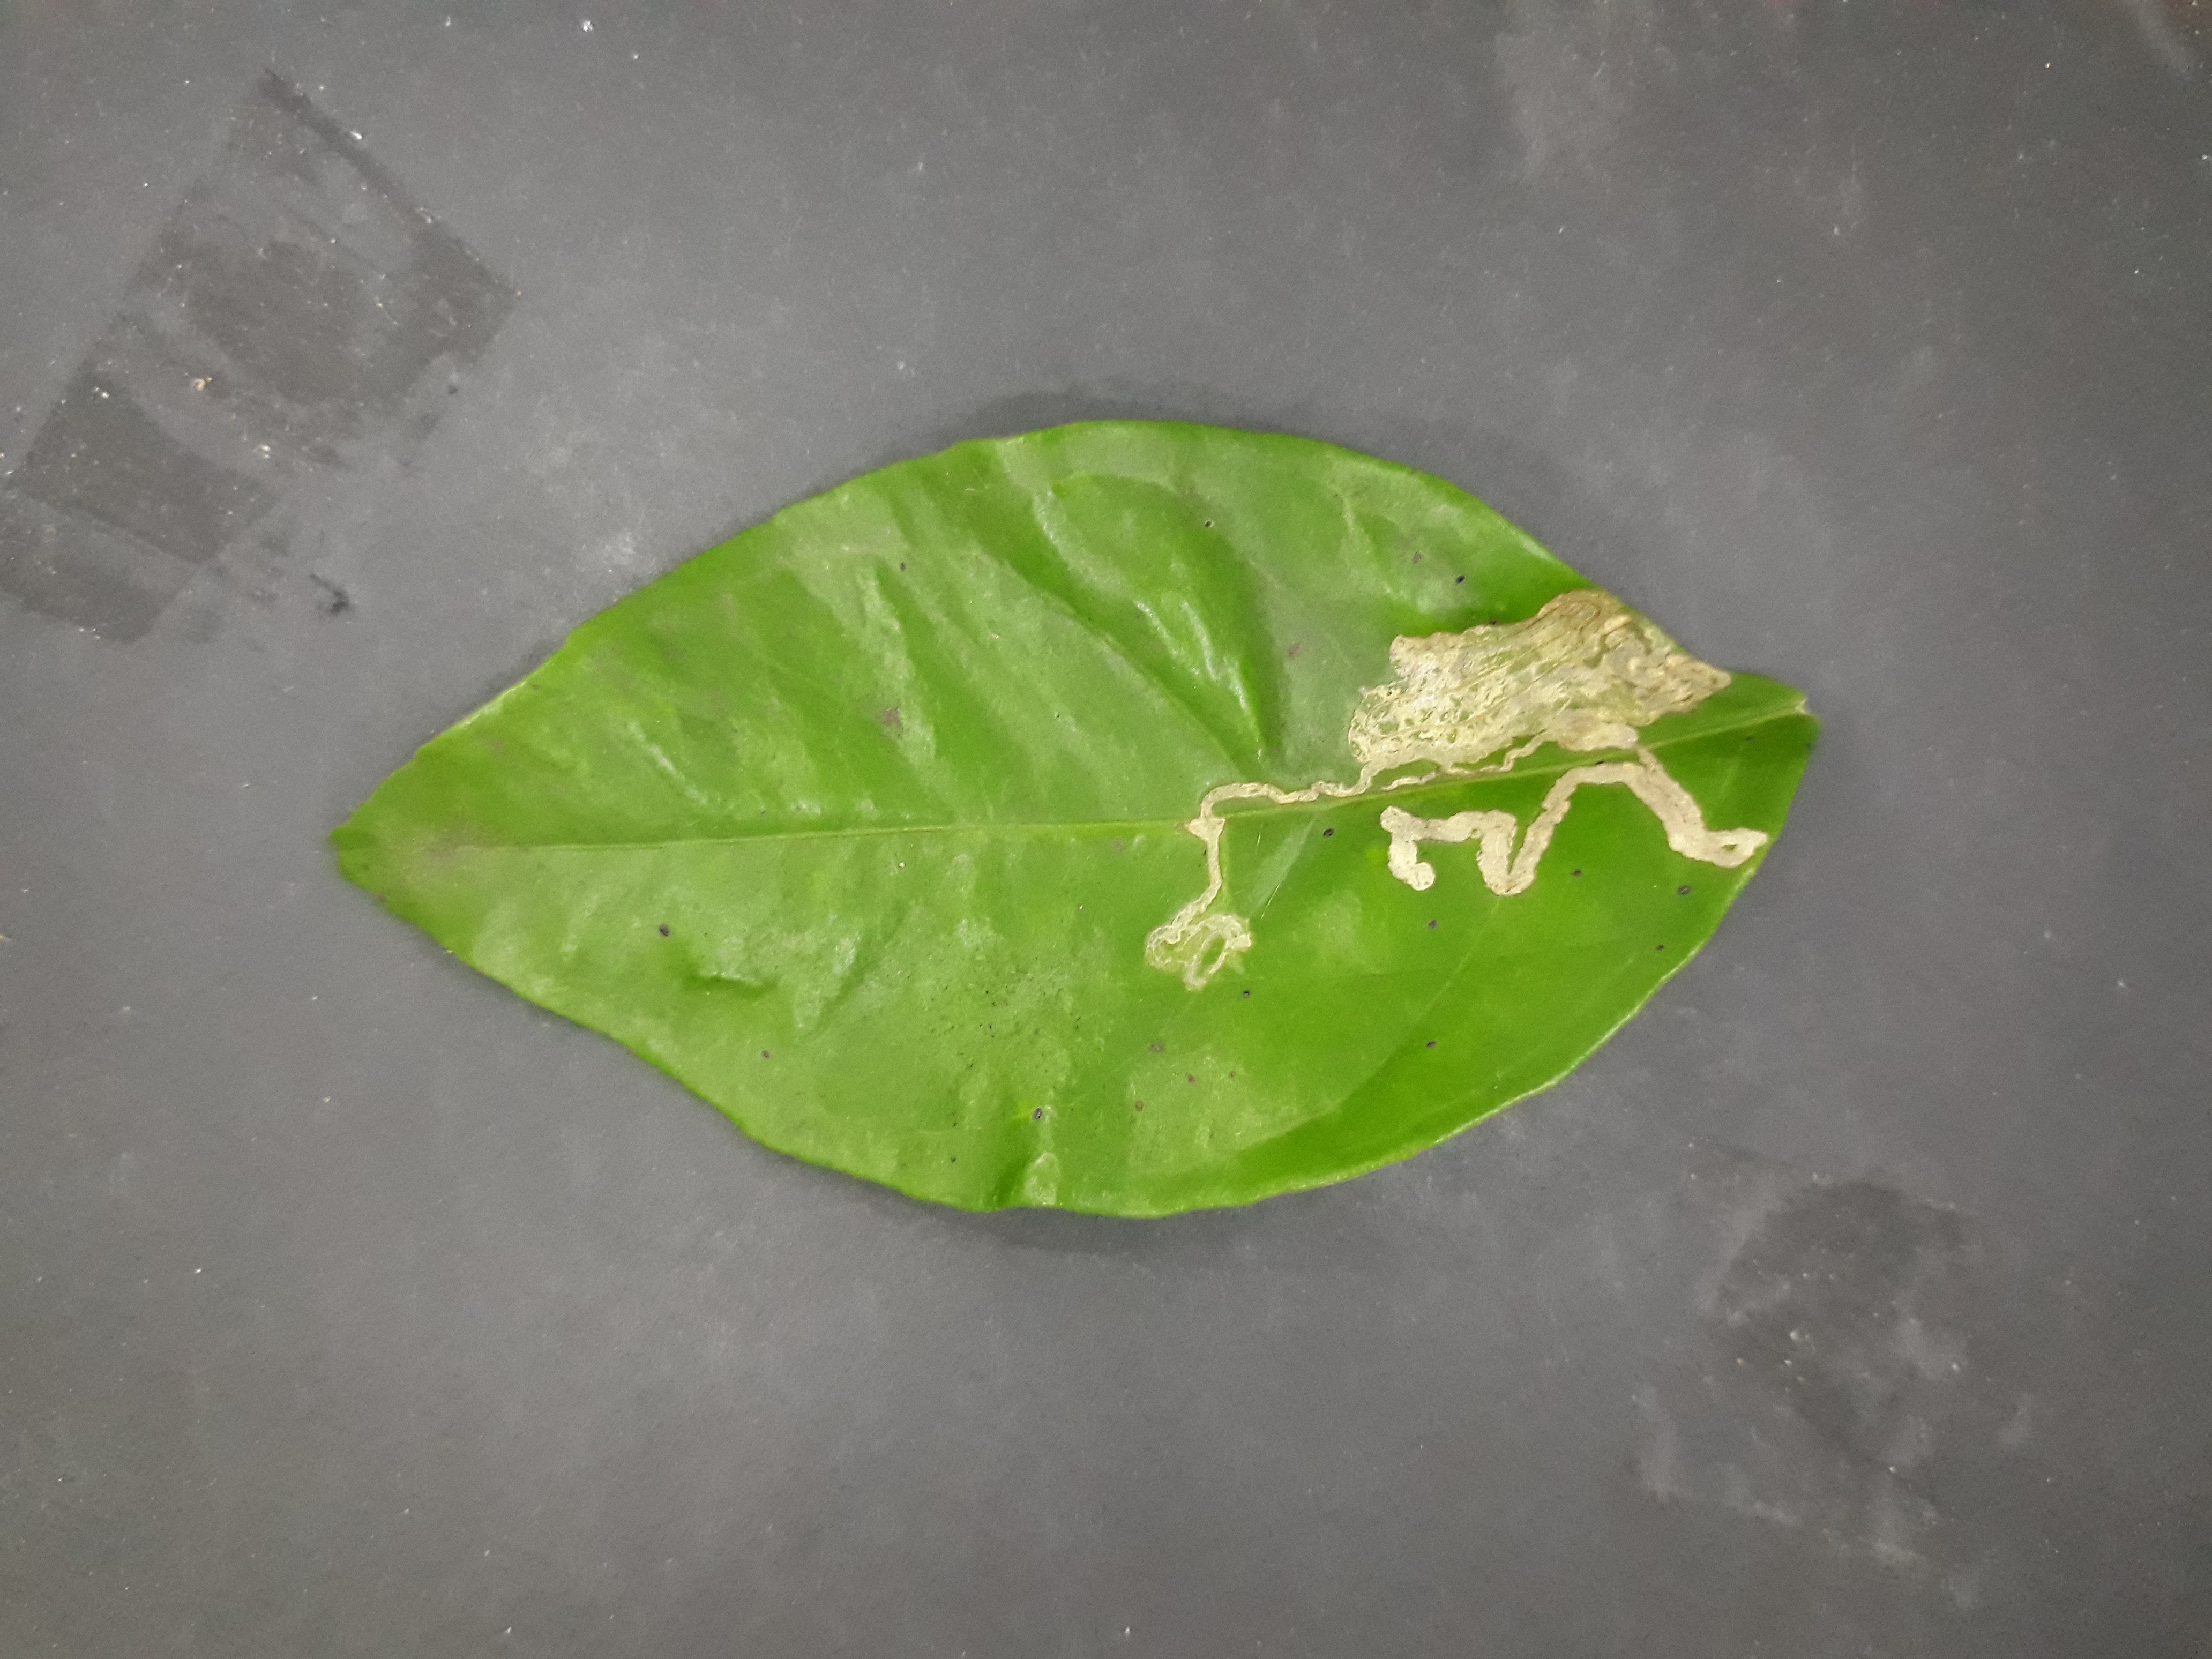
Label: Citrus_leafminer